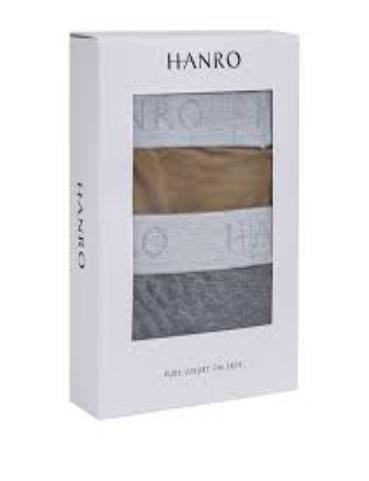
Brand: Hanro
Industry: Clothes